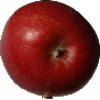
Label: Apple Braeburn 1